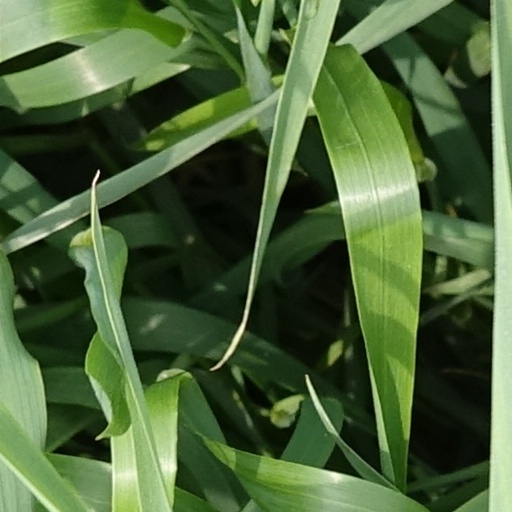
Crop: wheat